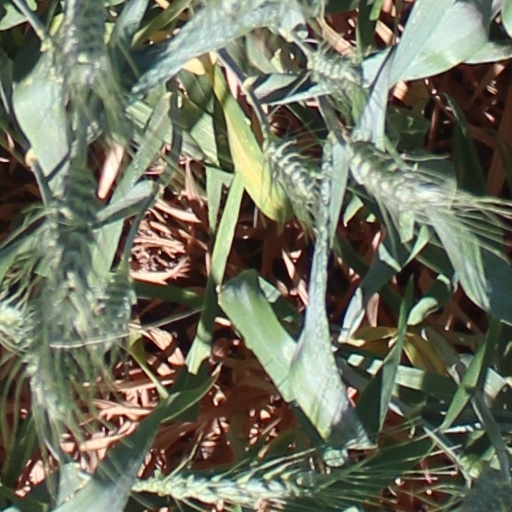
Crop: wheat